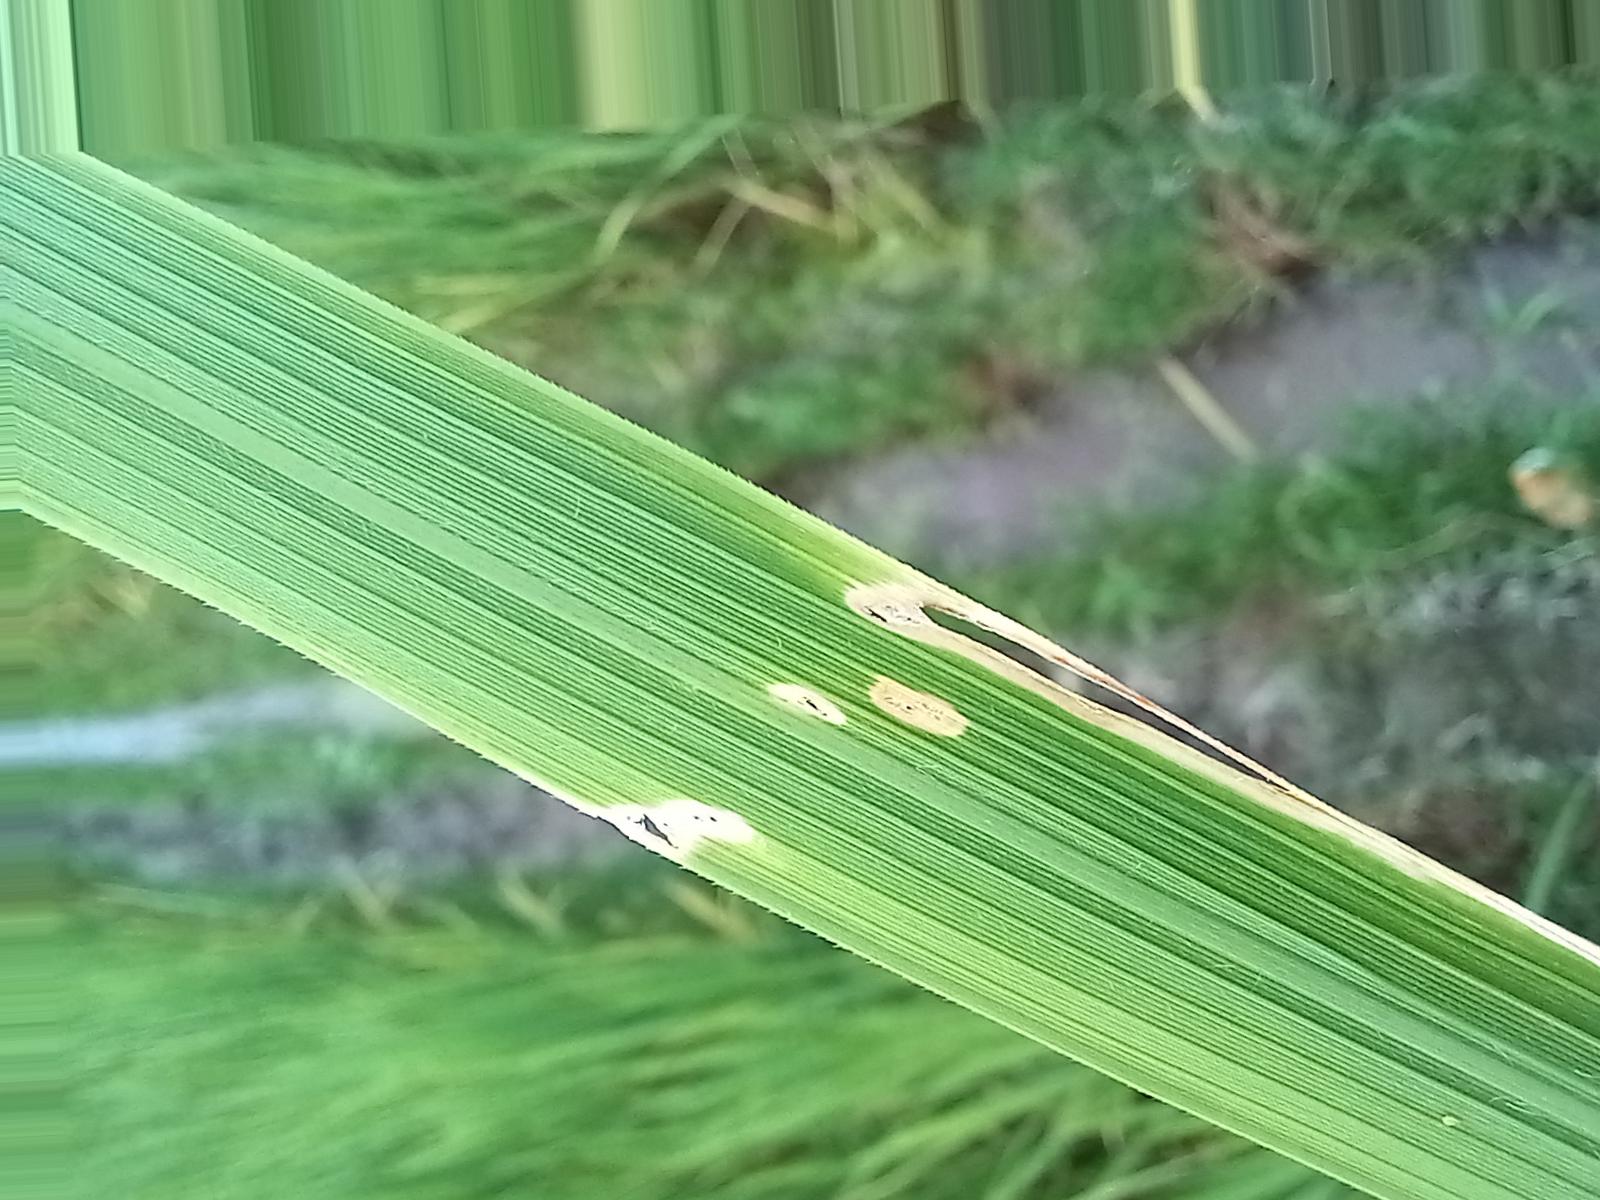
Nhãn: Sâu gai ( Hispa )